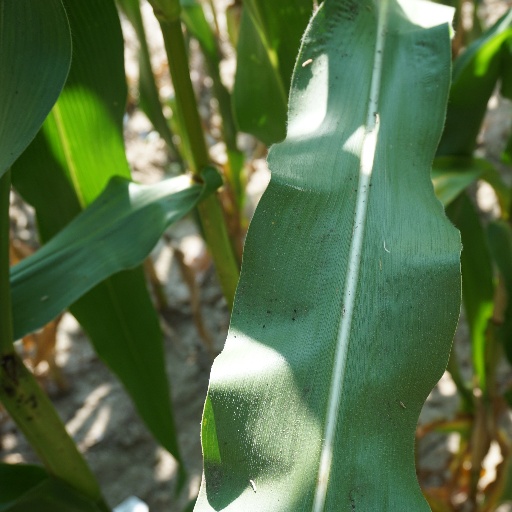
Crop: maize; corn